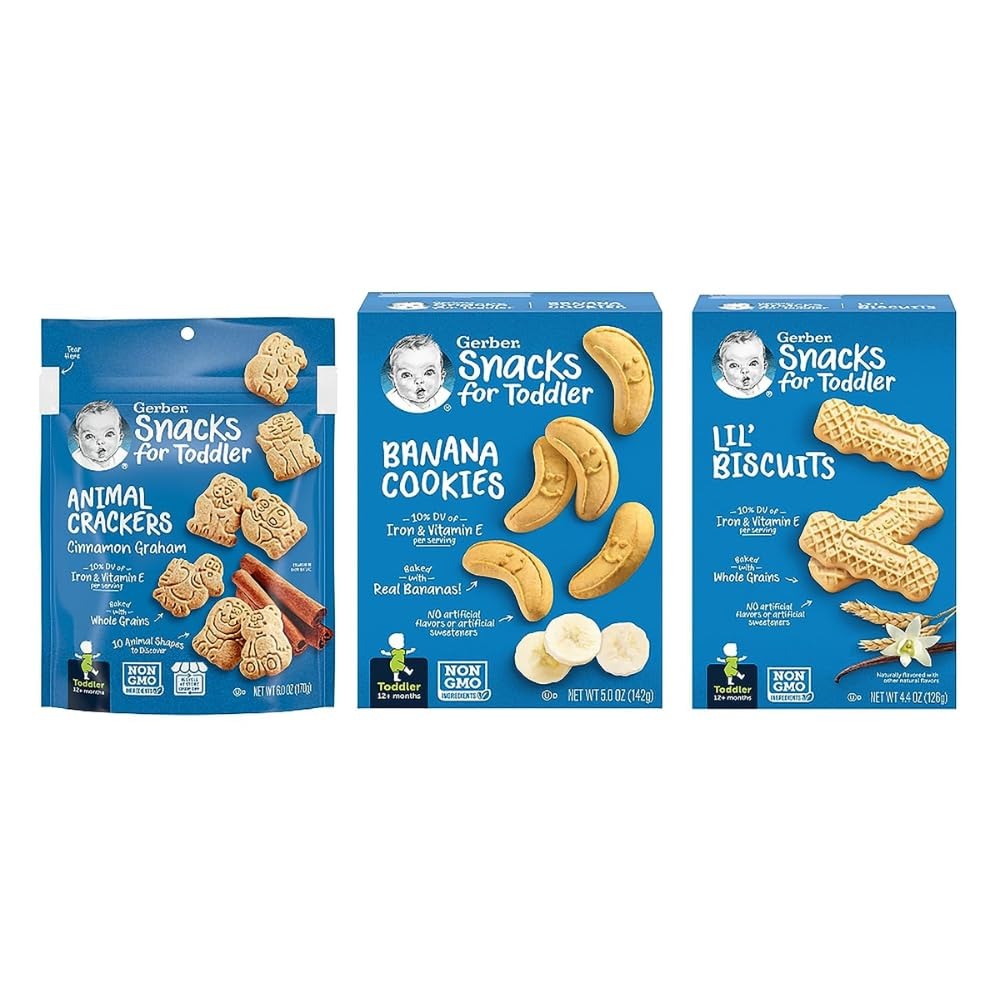
Item Name: Gerber Toddler Snack Trio Variety Pack - Cinnamon Animal Crackers, Banana Cookies, Lil' Biscuits (Pack of 3) - Ideal for Self-Feeding - Nutrient-Packed with Calcium, Iron & Zinc
Bullet Point 1: Delightful Variety: Gerber Toddler Snack Trio Pack includes Cinnamon Cookies, Banana Cookies, and Lil' Biscuits for a satisfying mix.
Bullet Point 2: Nutrient-Rich Goodness: Packed with essential minerals - calcium, iron, and zinc - supporting your toddler's growth and development.
Bullet Point 3: Wholesome Ingredients: No artificial flavors, colors, or sweeteners; plus, no high fructose corn syrup, ensuring a healthy snacking choice.
Bullet Point 4: Real Ingredients, Real Taste: Gerber Banana Cookies feature baked real bananas, while Lil' Biscuits are made with whole grains - ideal for tiny teethers.
Bullet Point 5: Encourages Self-Feeding: The perfect textures and shapes to encourage self-feeding while providing a delightful snacking experience.
Product Description: Introducing the ultimate snacking adventure for your toddler - the Gerber Toddler Snack Trio Variety Pack. This pack brings together the delicious goodness of Cinnamon Cookies, Banana Cookies, and Lil' Biscuits, offering a delightful medley that will keep your little one's taste buds and growing body happy. Crafted with care, each snack in this trio is designed to nourish and excite. The Banana Cookies are baked with real bananas, infusing a natural sweetness that your child will love. Lil' Biscuits, on the other hand, are crafted with whole grains, offering 2 grams of wholesome goodness per serving. Both options are perfect for those tiny hands to grasp, encouraging self-feeding and fine motor skill development. What sets this variety pack apart is its nutrient-packed profile. Each cookie and biscuit is enriched with essential minerals - calcium, iron, and zinc - vital for supporting your toddler's growth journey. Plus, you can snack with confidence, knowing that these treats are free from artificial flavors, colors, and sweeteners, and they're completely void of high fructose corn syrup. Gerber knows that snack time is more than just satisfying cravings; it's about fostering healthy habits from an early age. That's why we've curated this assortment to align with your toddler's developmental needs. Whether they're teething, exploring new flavors, or practicing self-feeding, each snack in this variety pack is a stepping stone on their nourishment path. Elevate your child's snack time with the Gerber Toddler Snack Trio Variety Pack. Indulge in the joy of knowing your little one is savoring organic, nutrient-rich bites that are as wholesome as they are tasty. With each cookie and biscuit, you're nurturing their journey toward a lifetime of good eating habits. It's more than just a snack - it's a step toward a healthier future.
Value: 6.0
Unit: Ounce

Price: 17.7